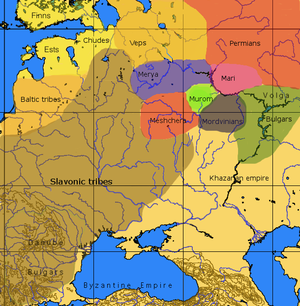
Les Tchoudes sont des populations de l'est de l'Europe et du Nord-Est de la Russie.
Les langues finno-ougriennes sont une famille de langues parlées en Europe, par les peuples finno-ougriens, sur une vaste aire géographique qui va de la mer Baltique et du nord de la Scandinavie jusqu'à l'Oural et au Don. Le nombre total de locuteurs de ces langues est estimé à 25 millions de personnes. Toutefois, le nombre de locuteurs varie très fortement selon les langues, allant de 14 millions pour le hongrois jusqu'à quelques locuteurs isolés pour le vote. Un certain nombre de langues finno-ougriennes ont disparu au cours du XXᵉ siècle et plusieurs autres sont menacées d'extinction.
Les Finnois de la Volga sont un peuple finno-ougrien de Russie dont les descendants actuels sont les Maris, les Mordves qui parlent des langues fenniques.
Les Mériens sont un groupe ethnique de langue finno-ougrienne du bassin de l'Oka et de la Haute-Volga, près du Lac Néro et des villes russes de Rostov Veliki et Galitch.
Les Mechtchériens forment un groupe ethnique de langue finno-ougrienne du bassin de l'Oka et de la Haute-Volga, dans la plaine de Mechtchera en Russie.
Les langues ouraliennes sont une famille d'une trentaine de langues parlées par à peu près 20 millions de personnes en Europe et en Sibérie. Les langues ouraliennes ayant le plus de locuteurs sont le hongrois, le finnois et l'estonien.